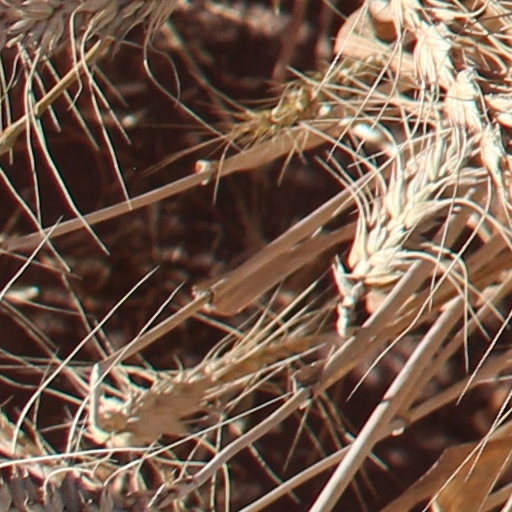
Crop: wheat